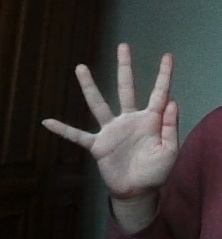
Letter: sheen